Félix Milliet

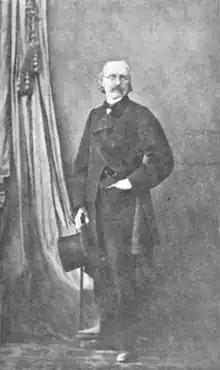
Photograph of Dr Pollet, undated.

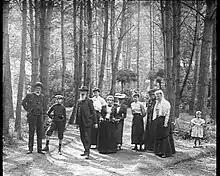
Boules game at the Colony in 1907.

However, Félix Milliet did not want to settle in London, and neither did Louise Milliet. She found asylum in Savoie (then a territory under the control of the Kingdom of Sardinia as was Nice) with Dr Pollet, another French exile. Thanks to a fake passport and the help of the Freemasons, Félix Milliet reached Savoy and found his family. This became known in August 1853 in Geneva; Abraham Louis Tourte wrote to Daniel-Henri Druey on 11 August: "It is certain that his children are still at the Collège de Genève. Orders have been given to arrest him if he returns to the canton".